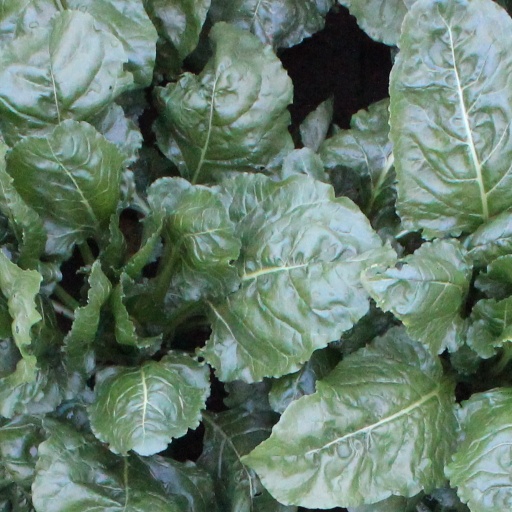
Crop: sugar beet